SNCF Class X 4900

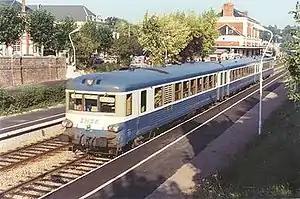
X 4922 at Bernay station.

SNCF's X 4900 is a diesel multiple unit railroad car of the Caravelle family.